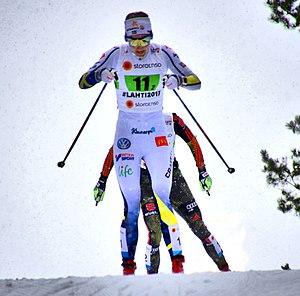
Stina Nilsson, née le 24 juin 1993, est une fondeuse suédoise. Médaillée de bronze avec Ida Ingemarsdotter sur le sprint par équipes des Jeux olympiques de Sotchi en 2014, elle remporte le titre olympique du sprint classique lors des Jeux de 2018 à Pyeongchang. Lors de cette édition, elle remporte deux médailles d'argent en relais, d'abord celle du relais quatre fois cinq kilomètres, avec Anna Haag, Charlotte Kalla et Ebba Andersson, puis celle du sprint par équipes avec Charlotte Kalla.